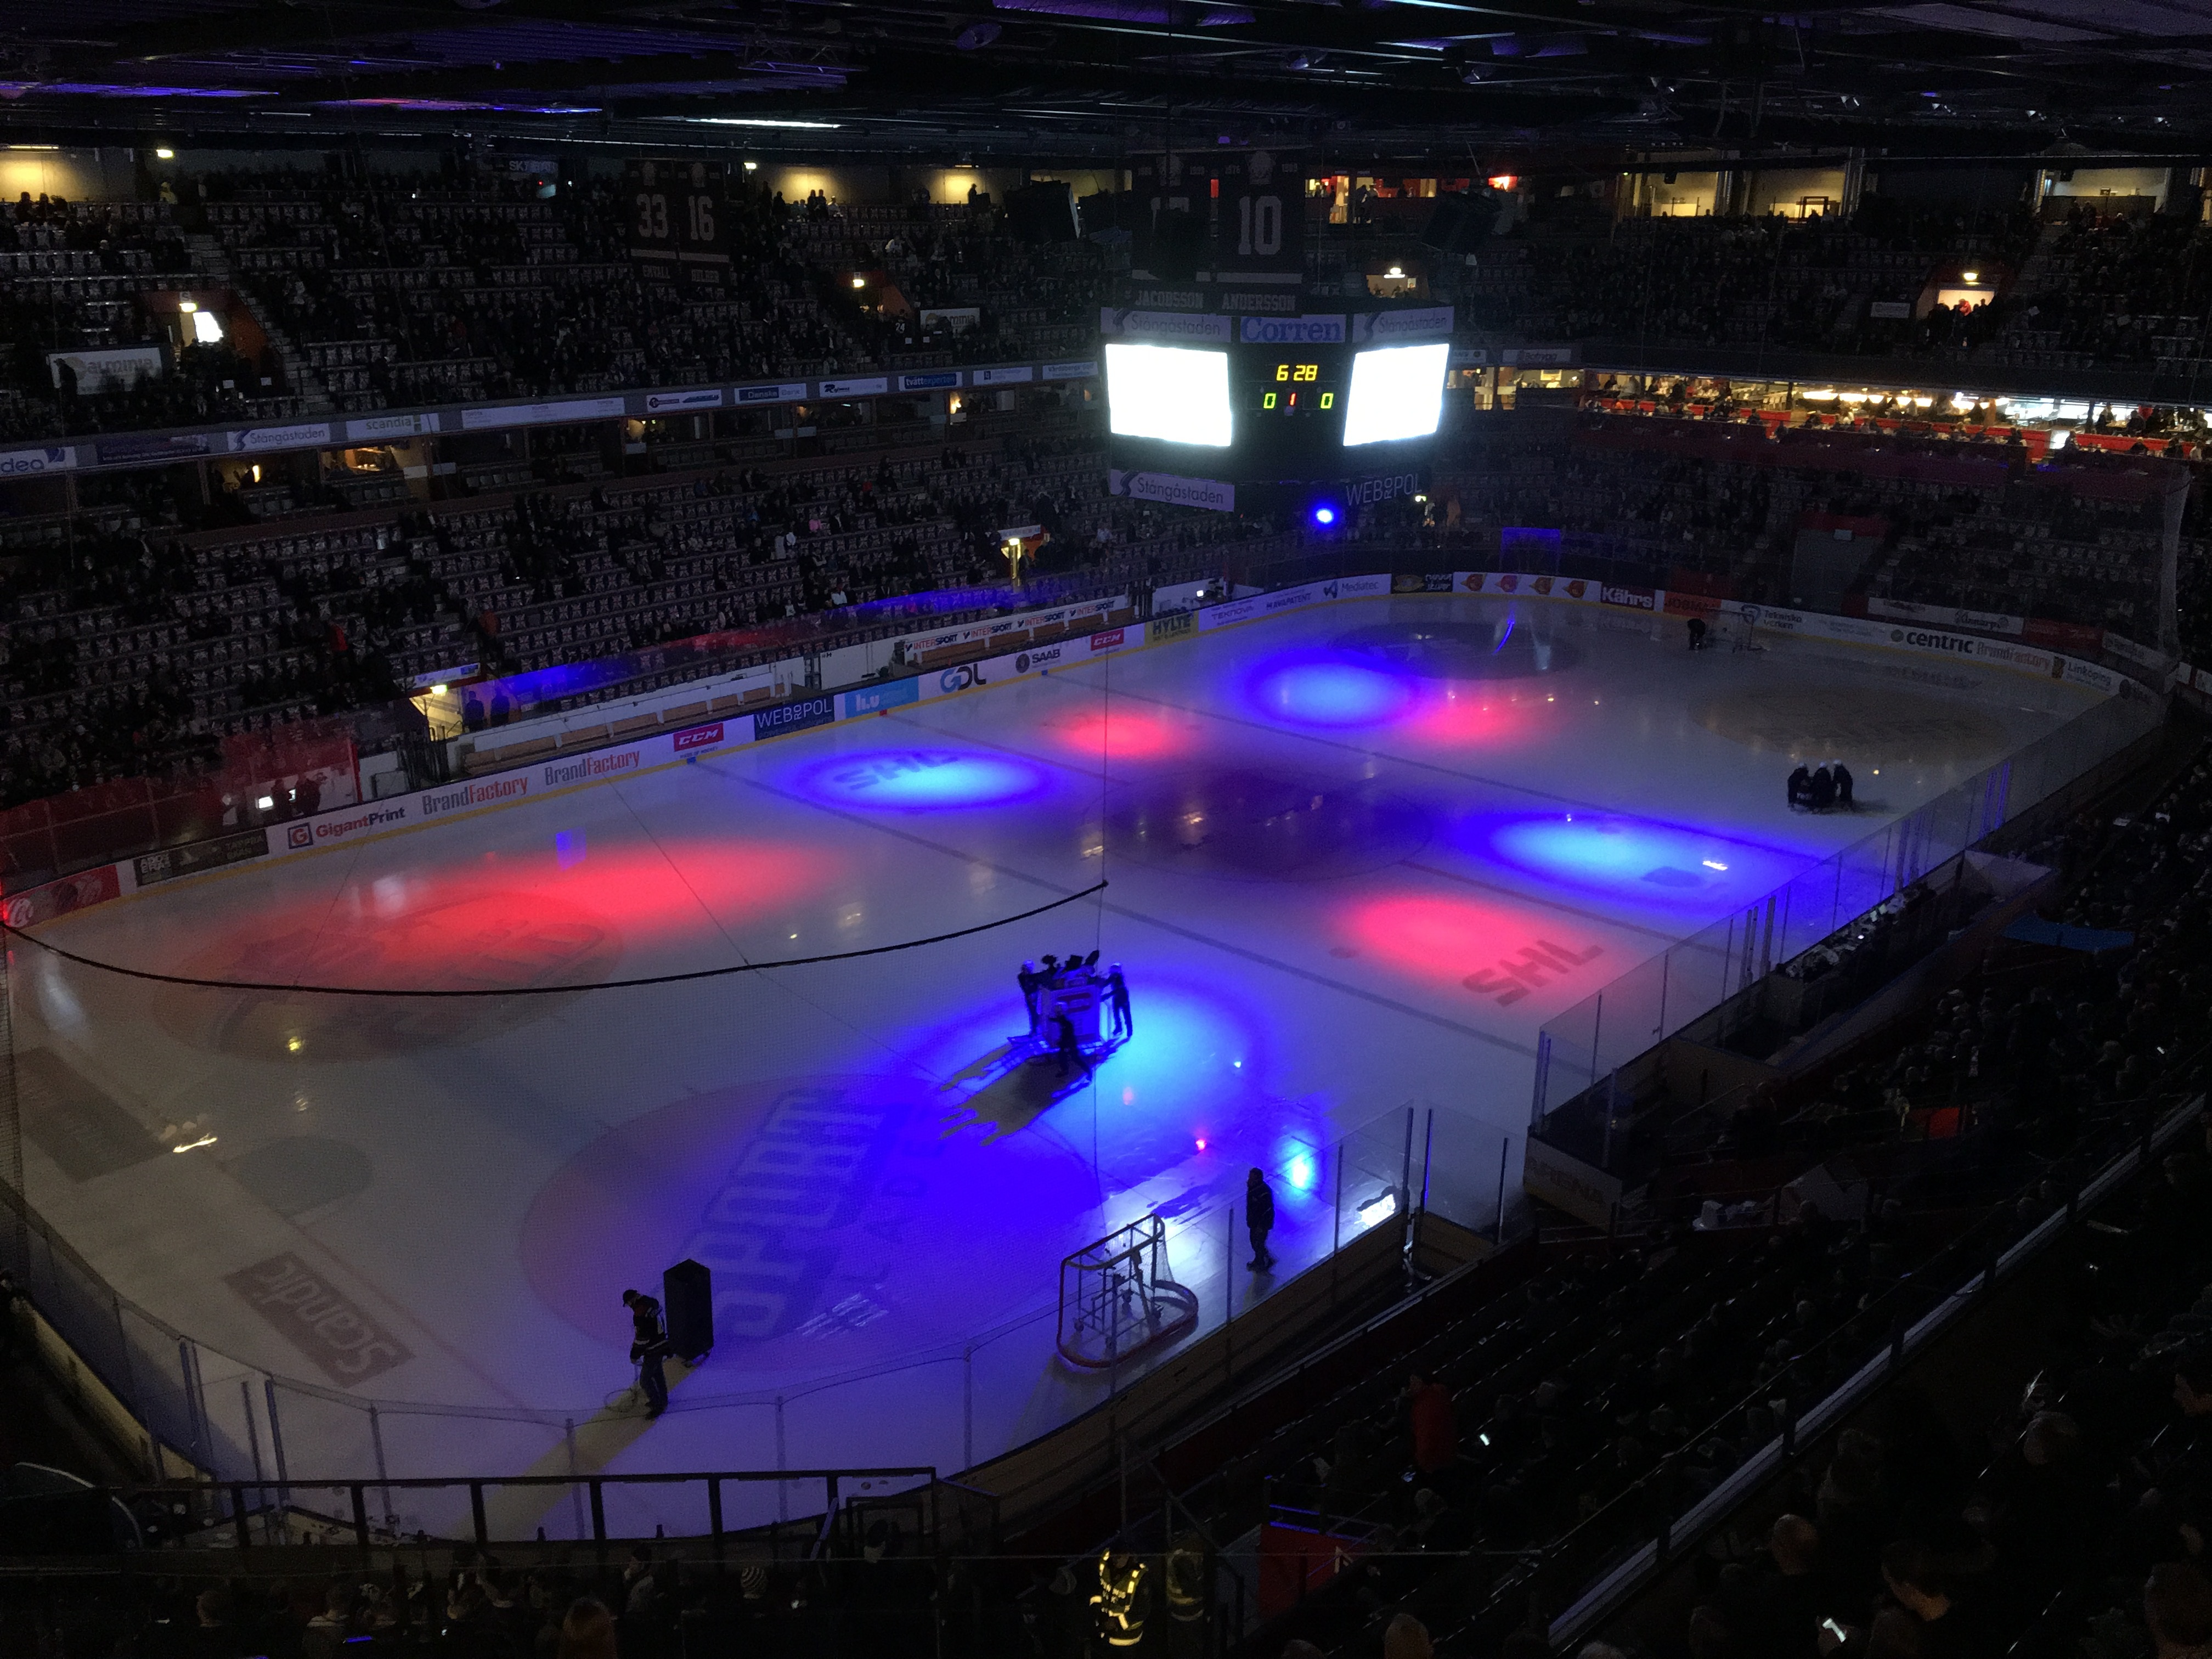
structure, auditorium, audience, swimming pool, stadium, ice hockey, theatre, arena, stage, screenshot, nightclub, ice rink, saab arena, lhc, shl, geographical feature, sport venue, soccer specific stadium, music venue